The Dangerous Blonde

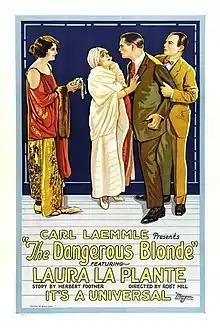

The Dangerous Blonde is a 1924 American silent romantic comedy film directed by Robert F. Hill and starring Laura La Plante. It was produced and distributed by Universal Pictures.